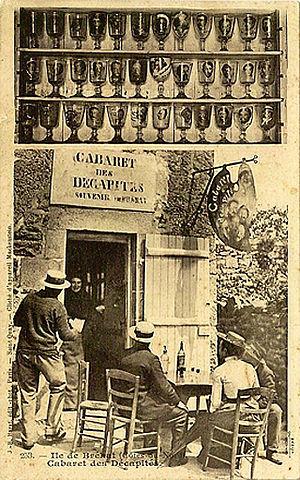
La cabaret des décapités doit son nom aux verres décorés des têtes des clients
Cabaretier est un métier ancien ; c'était le nom donné à une personne qui servait du vin au détail et donnait à manger contre de l'argent.
Île-de-Bréhat [il də bʁea] est une commune française située dans le département des Côtes-d'Armor au nord de la pointe de l'Arcouest en Bretagne. Elle est constituée de l'archipel de Bréhat, qui doit son nom à l'île principale, dénommée Bréhat, dont le nom breton est Enez Vriad. L'Île-de-Bréhat appartient au pays historique du Goëlo.